Australian Industry Development Corporation

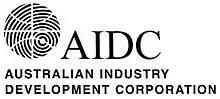

The Australian Industry Development Corporation (AIDC) was an investment company and state-owned enterprise fully owned by the Australian Government for most of its existence. It was established by the Gorton government in 1971 as a pet project of deputy prime minister John McEwen, tasked with helping develop Australia's resources industry. The corporation later functioned as more of a general investment bank and was partially privatised by the Hawke government in 1989. Most of its operations were spun off into AIDC Ltd, which listed on the Australian Securities Exchange (ASX), and its assets were progressively sold down by the Keating and Howard governments in the 1990s.